Oregon

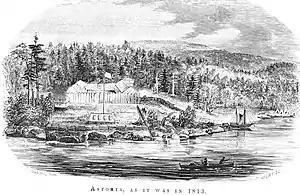
Fort Astoria, as established by John Jacob Astor in 1813

The origin of the state's name is uncertain. The earliest geographical designation "orejón" (meaning "big ear") comes from the Spanish historical chronicle "Relación de la Alta y Baja California" (1598), written by Rodrigo Montezuma of New Spain; here it refers to the region of the Columbia River as it was encountered by the first Spanish scouts. The "" in the Spanish phrase "" was eventually corrupted into a "g" under this theory of the name's origin.